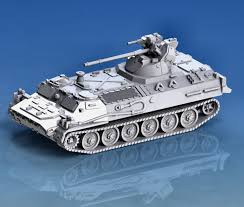
Label: MT_LB